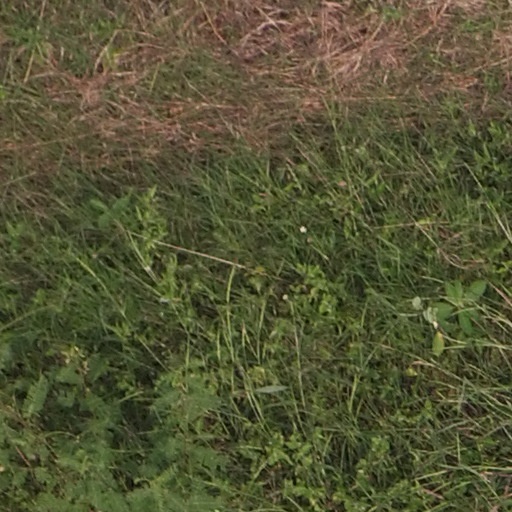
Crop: maize; corn